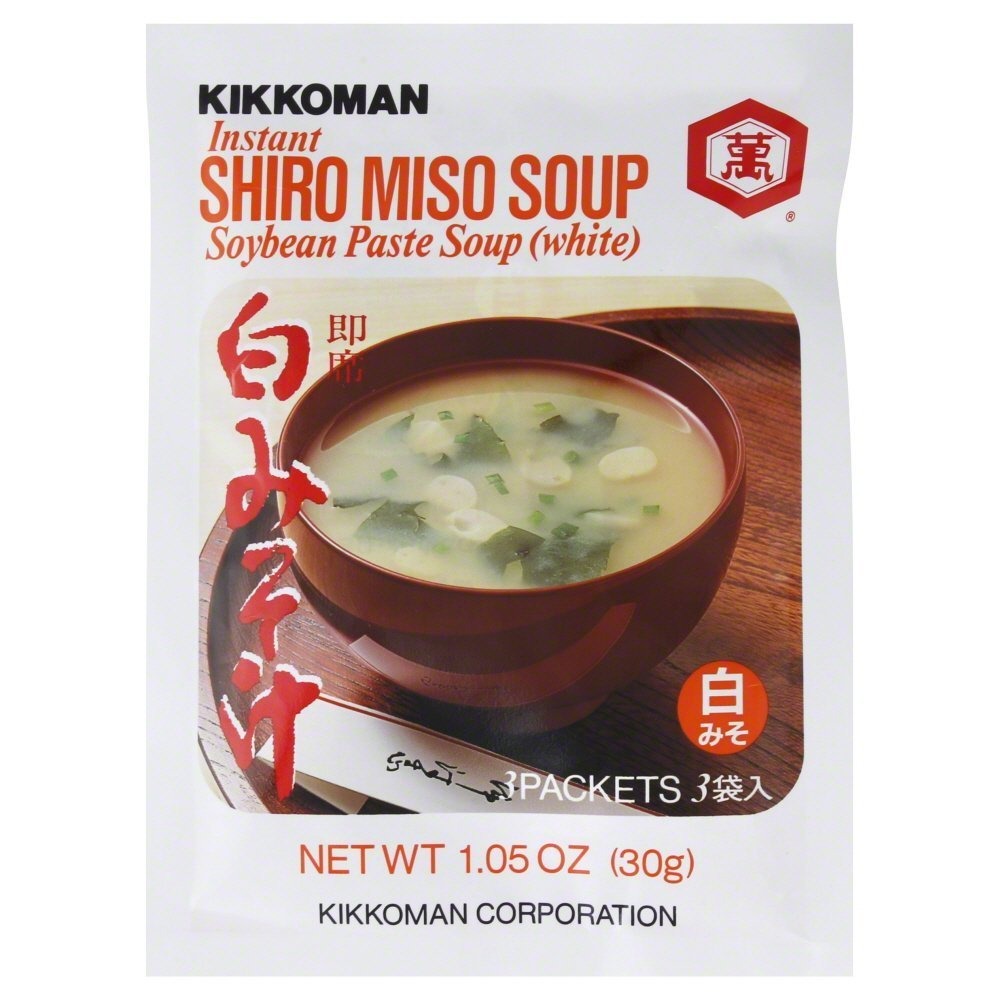
Item Name: Kikkoman Soup Miso Shiro
Bullet Point: Kikkoman Instant Shiro Miso Soup (Pack of 4)
Product Description: Kikkoman Instant Shiro Miso Soup (Pack of 4)
Value: 4.24
Unit: Ounce

Price: 7.99